Torrey C. Brown Rail Trail

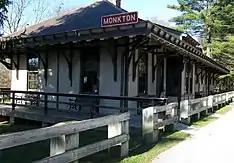
Monkton Station

The Northern Central Railway, built in 1832, ran between Baltimore, Maryland, and Sunbury, Pennsylvania, and was one of the oldest rail lines in the country. The railway serviced the growing Baltimore, York and Harrisburg industries, had 46 stops, 22 of which were in Maryland, and operated for 140 years. It carried passengers, people vacationing at Bentley Springs, and freight between Baltimore and York or Harrisburg, Pennsylvania. During the Civil War, the Pennsylvania Railroad-controlled Northern Central served as a major transportation route for supplies, food, clothing, and material, as well as troops heading to the South from Camp Curtin and other Northern military training stations.